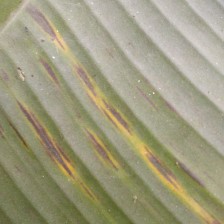
Label: sigatoka